Volno-Nadezhdinskoye

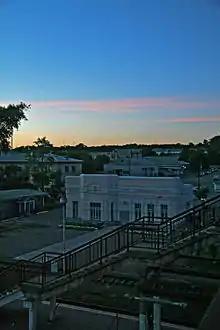
Volno-Nadezhdinskoye railway station

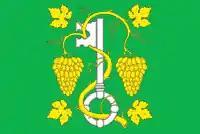
Flag of Volno-Nadezhdinskoye

Volno-Nadezhdinskoye is a rural locality (a "selo") and the administrative center of Nadezhdinsky District, Primorsky Krai, Russia. Population: